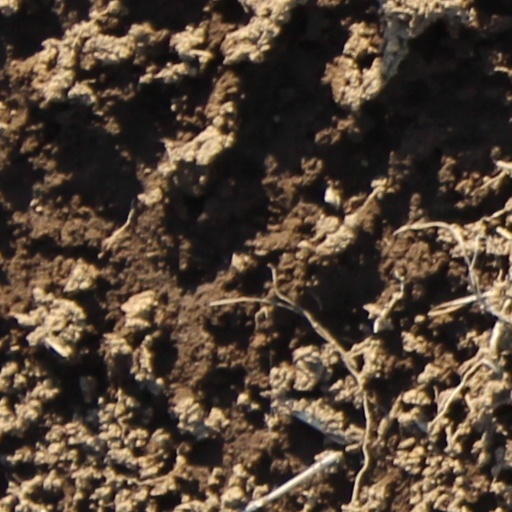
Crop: wheat